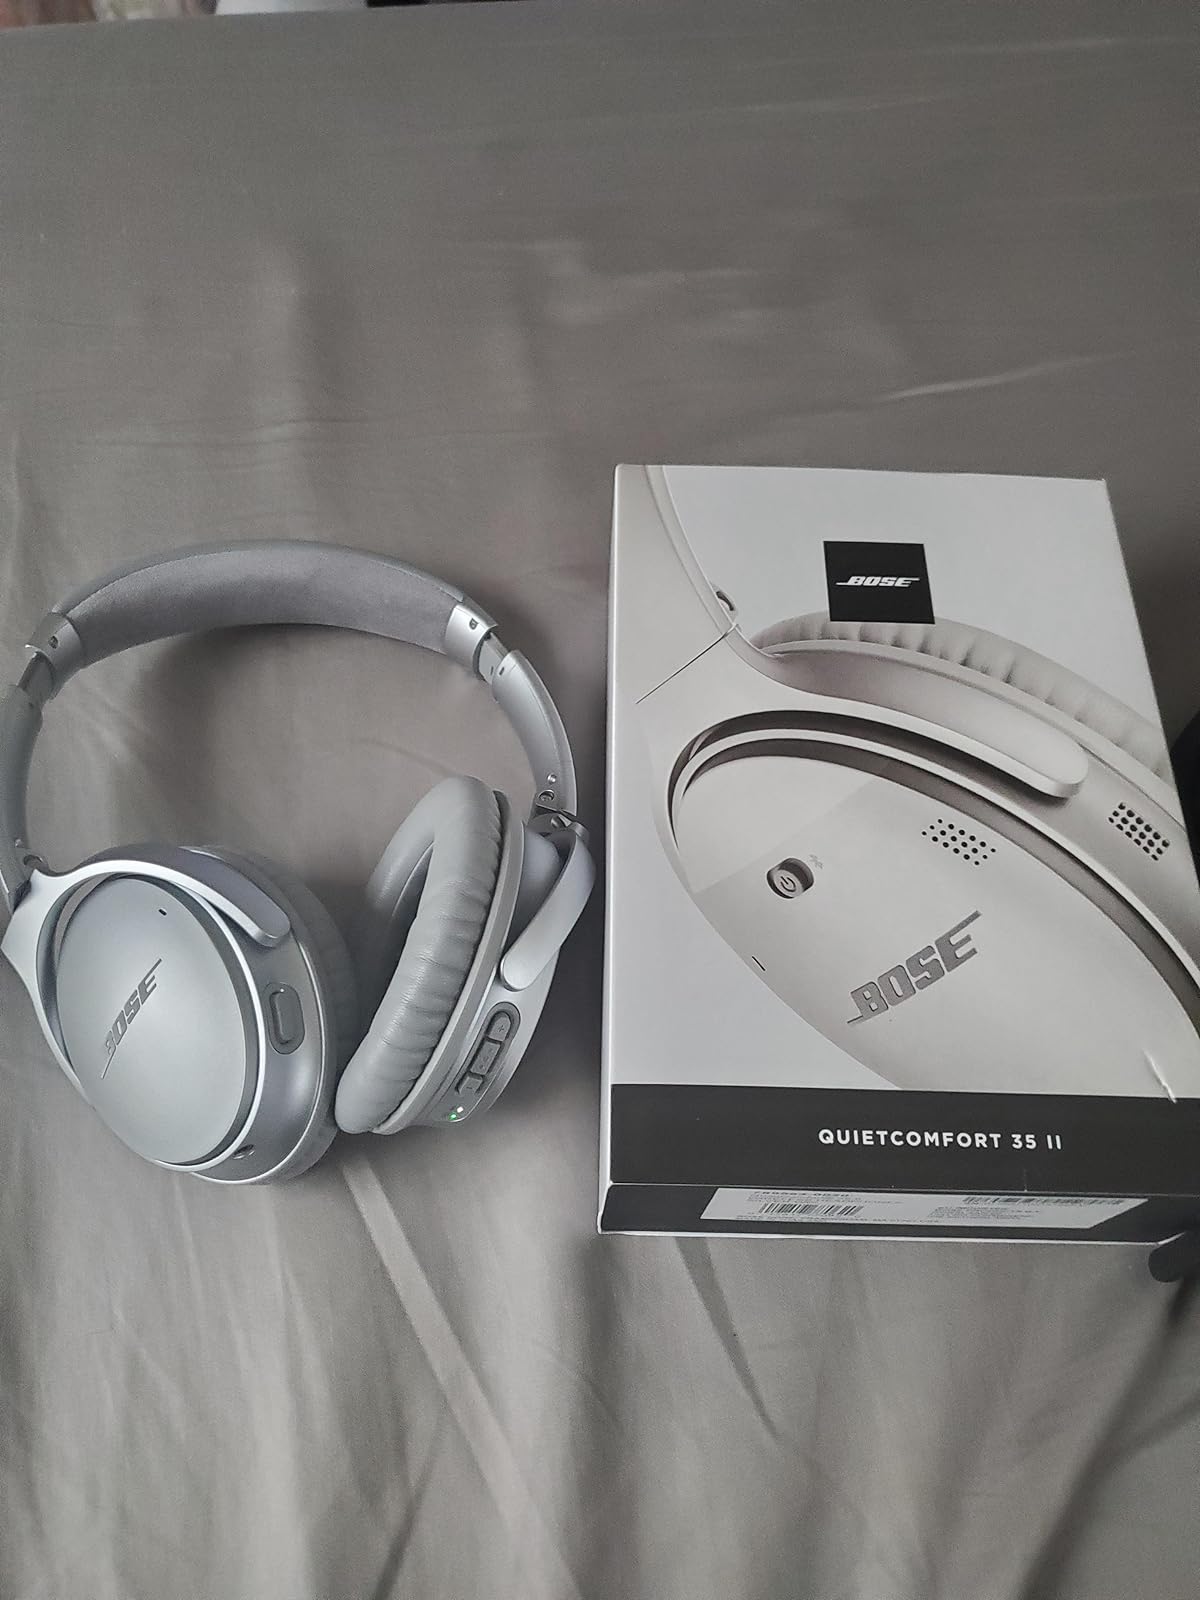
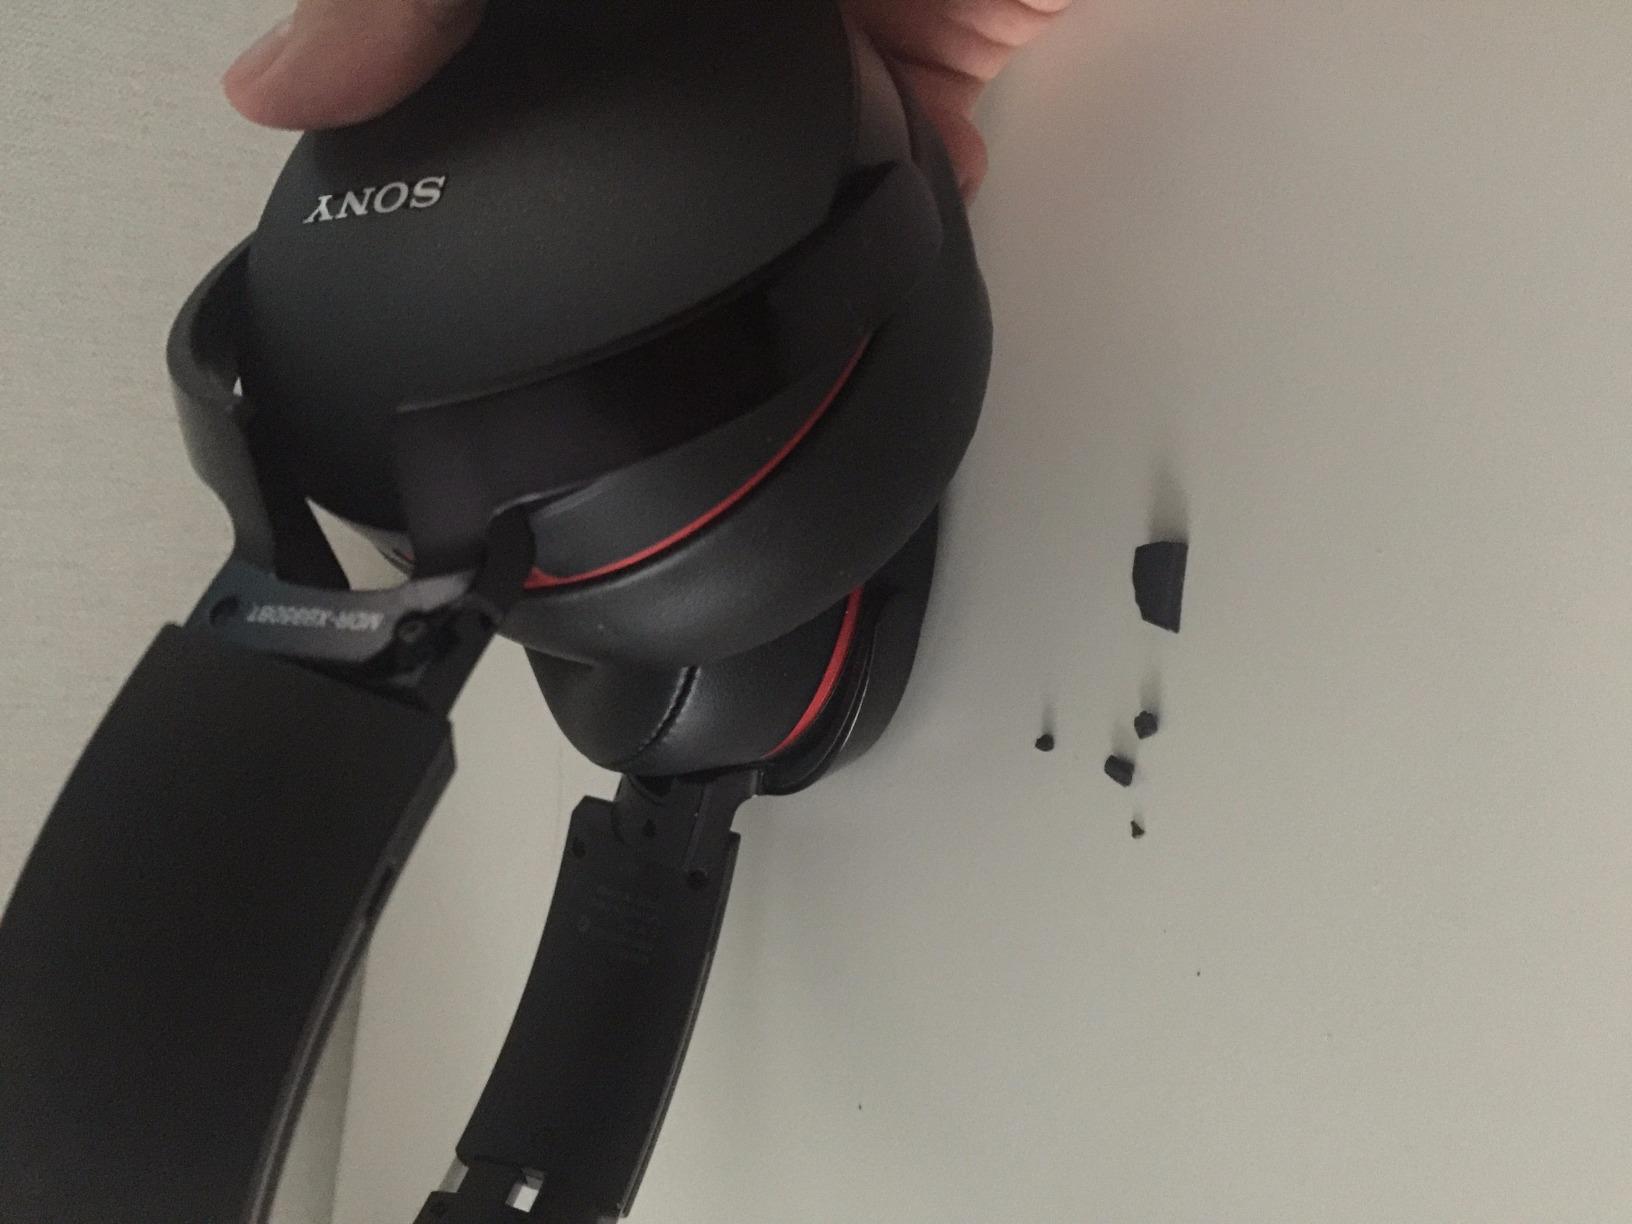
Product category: headphones
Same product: no